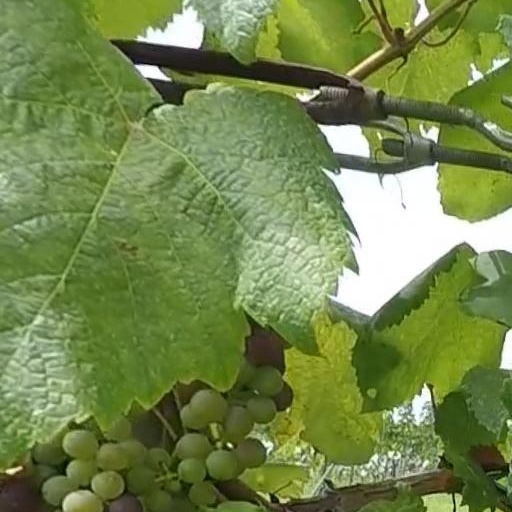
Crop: grape